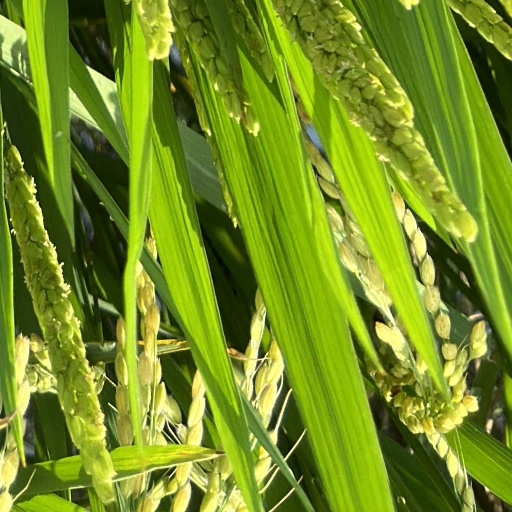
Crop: rice